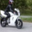
Label: motorcycle